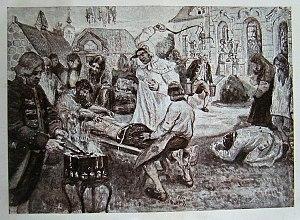
Daria Nikolaïevna Saltykova, née Ivanova en 1730 et morte le 27 novembre 1801 à Moscou, connue sous le nom de Saltytchikha, est une riche comtesse russe, tueuse en série, reconnue coupable du meurtre de plus d'une centaine de ses serfs, principalement des femmes et des jeunes filles.